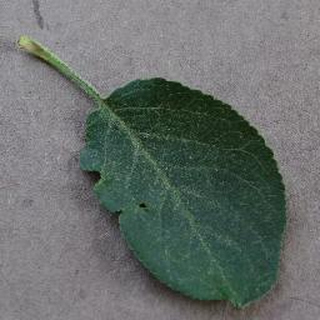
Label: healthy_apple